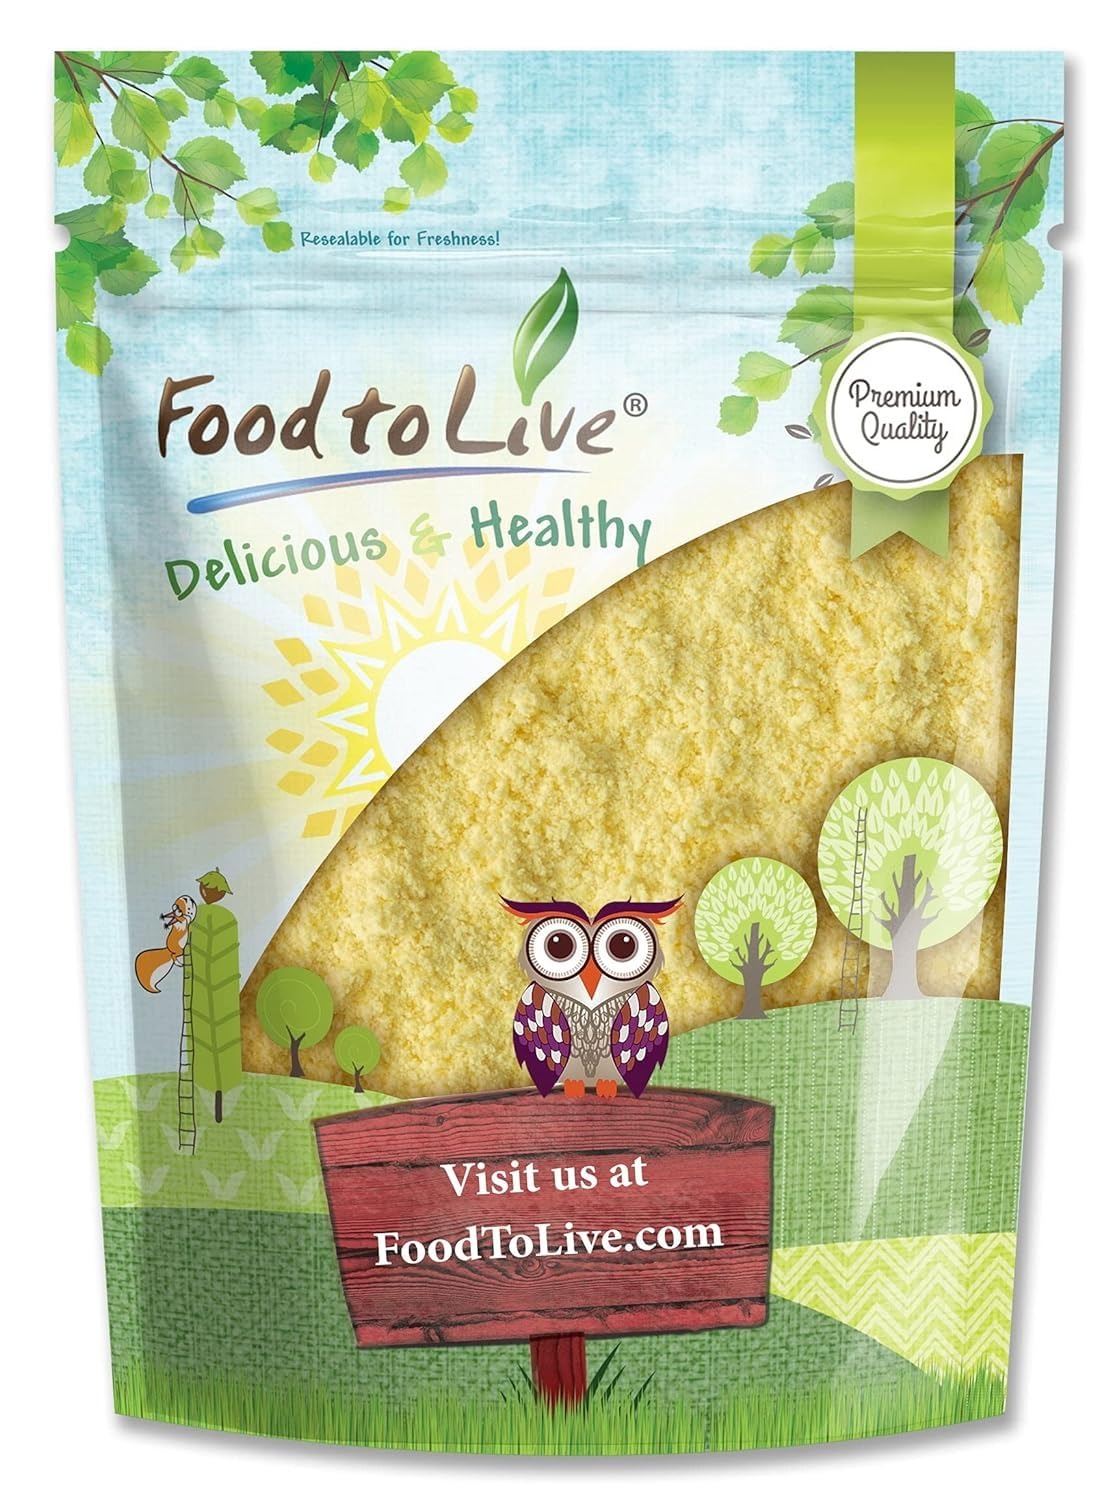
Item Name: Food to Live Orange Powder, 1.5 Pounds - Made from Raw Dried Citrus Fruit, Unsulfured, Vegan, Bulk, Great for Baking, Juices, Yogurts & Instant Breakfast Drinks, Contains Maltodextrin, No Sulphites
Bullet Point 1: ✔️ PREMIUM QUALITY & KOSHER: Orange Powder by Food to Live is a premium quality product. It is raw, free of sulfites, trans-fat, and cholesterol. Moreover, this powder is Kosher and suitable for Vegans.
Bullet Point 2: ✔️ MADE FROM WHOLE DRIED ORANGE: Unlike other brands that use orange juice, we make Orange Powder from the entire fruit by a spray-drying technique. It allows to obtain a highly concentrated powder with maximum original nutrients preserved.
Bullet Point 3: ✔️ NUTRIENT-DENSE, VITAMIN C POWERHOUSE: Orange Powder is loaded with vitamin C along with soluble and insoluble fiber, Pantothenic, and Folic acids. It also contains Vitamins A, B1, D, and minerals Calcium, Copper, Zinc, and Manganese.
Bullet Point 4: ✔️FRESH ORANGES REPLACEMENT: Orange Powder is a convenient form of fresh oranges, that can be easily incorporated into many recipes.
Bullet Point 5: ✔️MULTI-VERSATILE PRODUCT: Use Orange Powder as a spice for savory dishes or as a coloring agent in baked goodies. Add it to juices, smoothies, and yogurts. Moreover, you can use it for homemade cosmetic masks to lighten skin tone.
Value: 24.0
Unit: Ounce

Price: 26.26